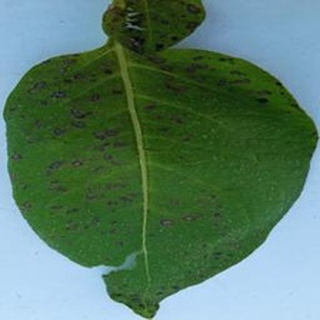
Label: potato_early_blight